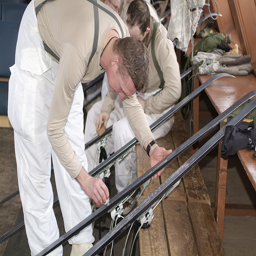
Men preparing their skis by oiling and sanding them
A couple of men working on building snow skies.
Some people in white overalls working with some metal bars.
a man that is bent over fixing his skateboard
The men are attending to numerous pairs of snow skis.